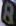
Number: 8